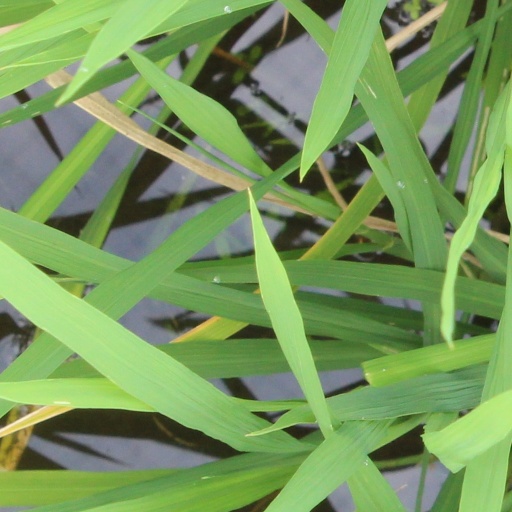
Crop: rice